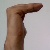
The image shows a hand gesture representing a space in Indian Sign Language.